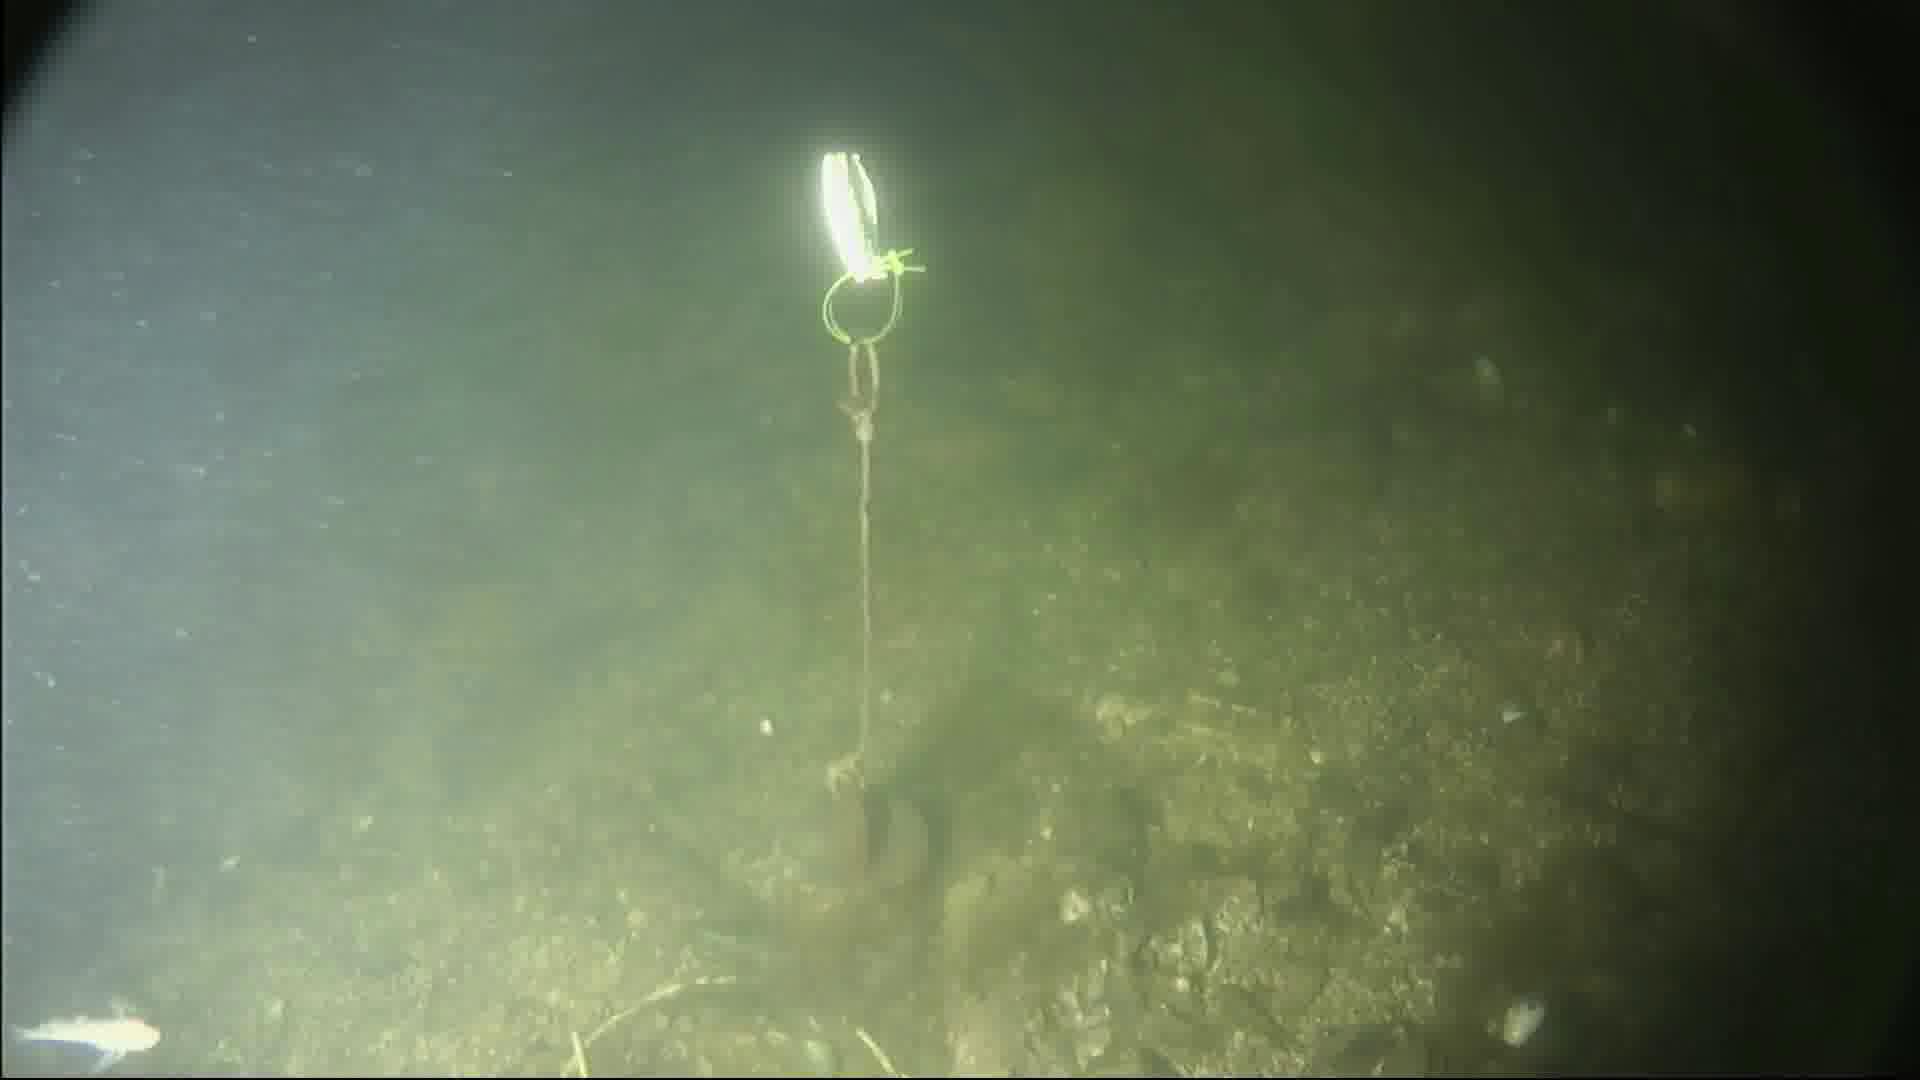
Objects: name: small_fish